Greed (2019 film)

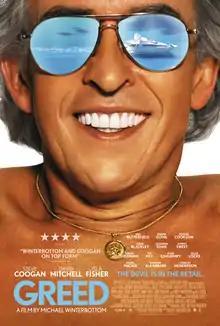
Theatrical release poster

Greed is a 2019 satirical black comedy film written and directed by Michael Winterbottom. The film stars Steve Coogan, David Mitchell, Asa Butterfield, Dinita Gohil, Sophie Cookson, Jonny Sweet, Asim Chaudhry, Shirley Henderson, and Isla Fisher. The film centres around Sir Richard McCreadie, played by Coogan, a billionaire high-street fashion mogul loosely based on Arcadia Group chairman Philip Green, and events surrounding the build-up to his 60th birthday celebrations on the Greek island of Mykonos.